Wish Kid

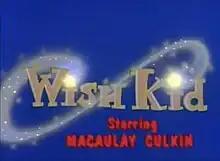
Title card

Wish Kid is an animated television series that aired on Saturday mornings from September 14, 1991, through December 7, 1991 on NBC starring Macaulay Culkin. It was produced by DIC Animation City and Italian company Reteitalia S.p.A., in association with Spanish network Telecinco.